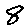
Label: 8